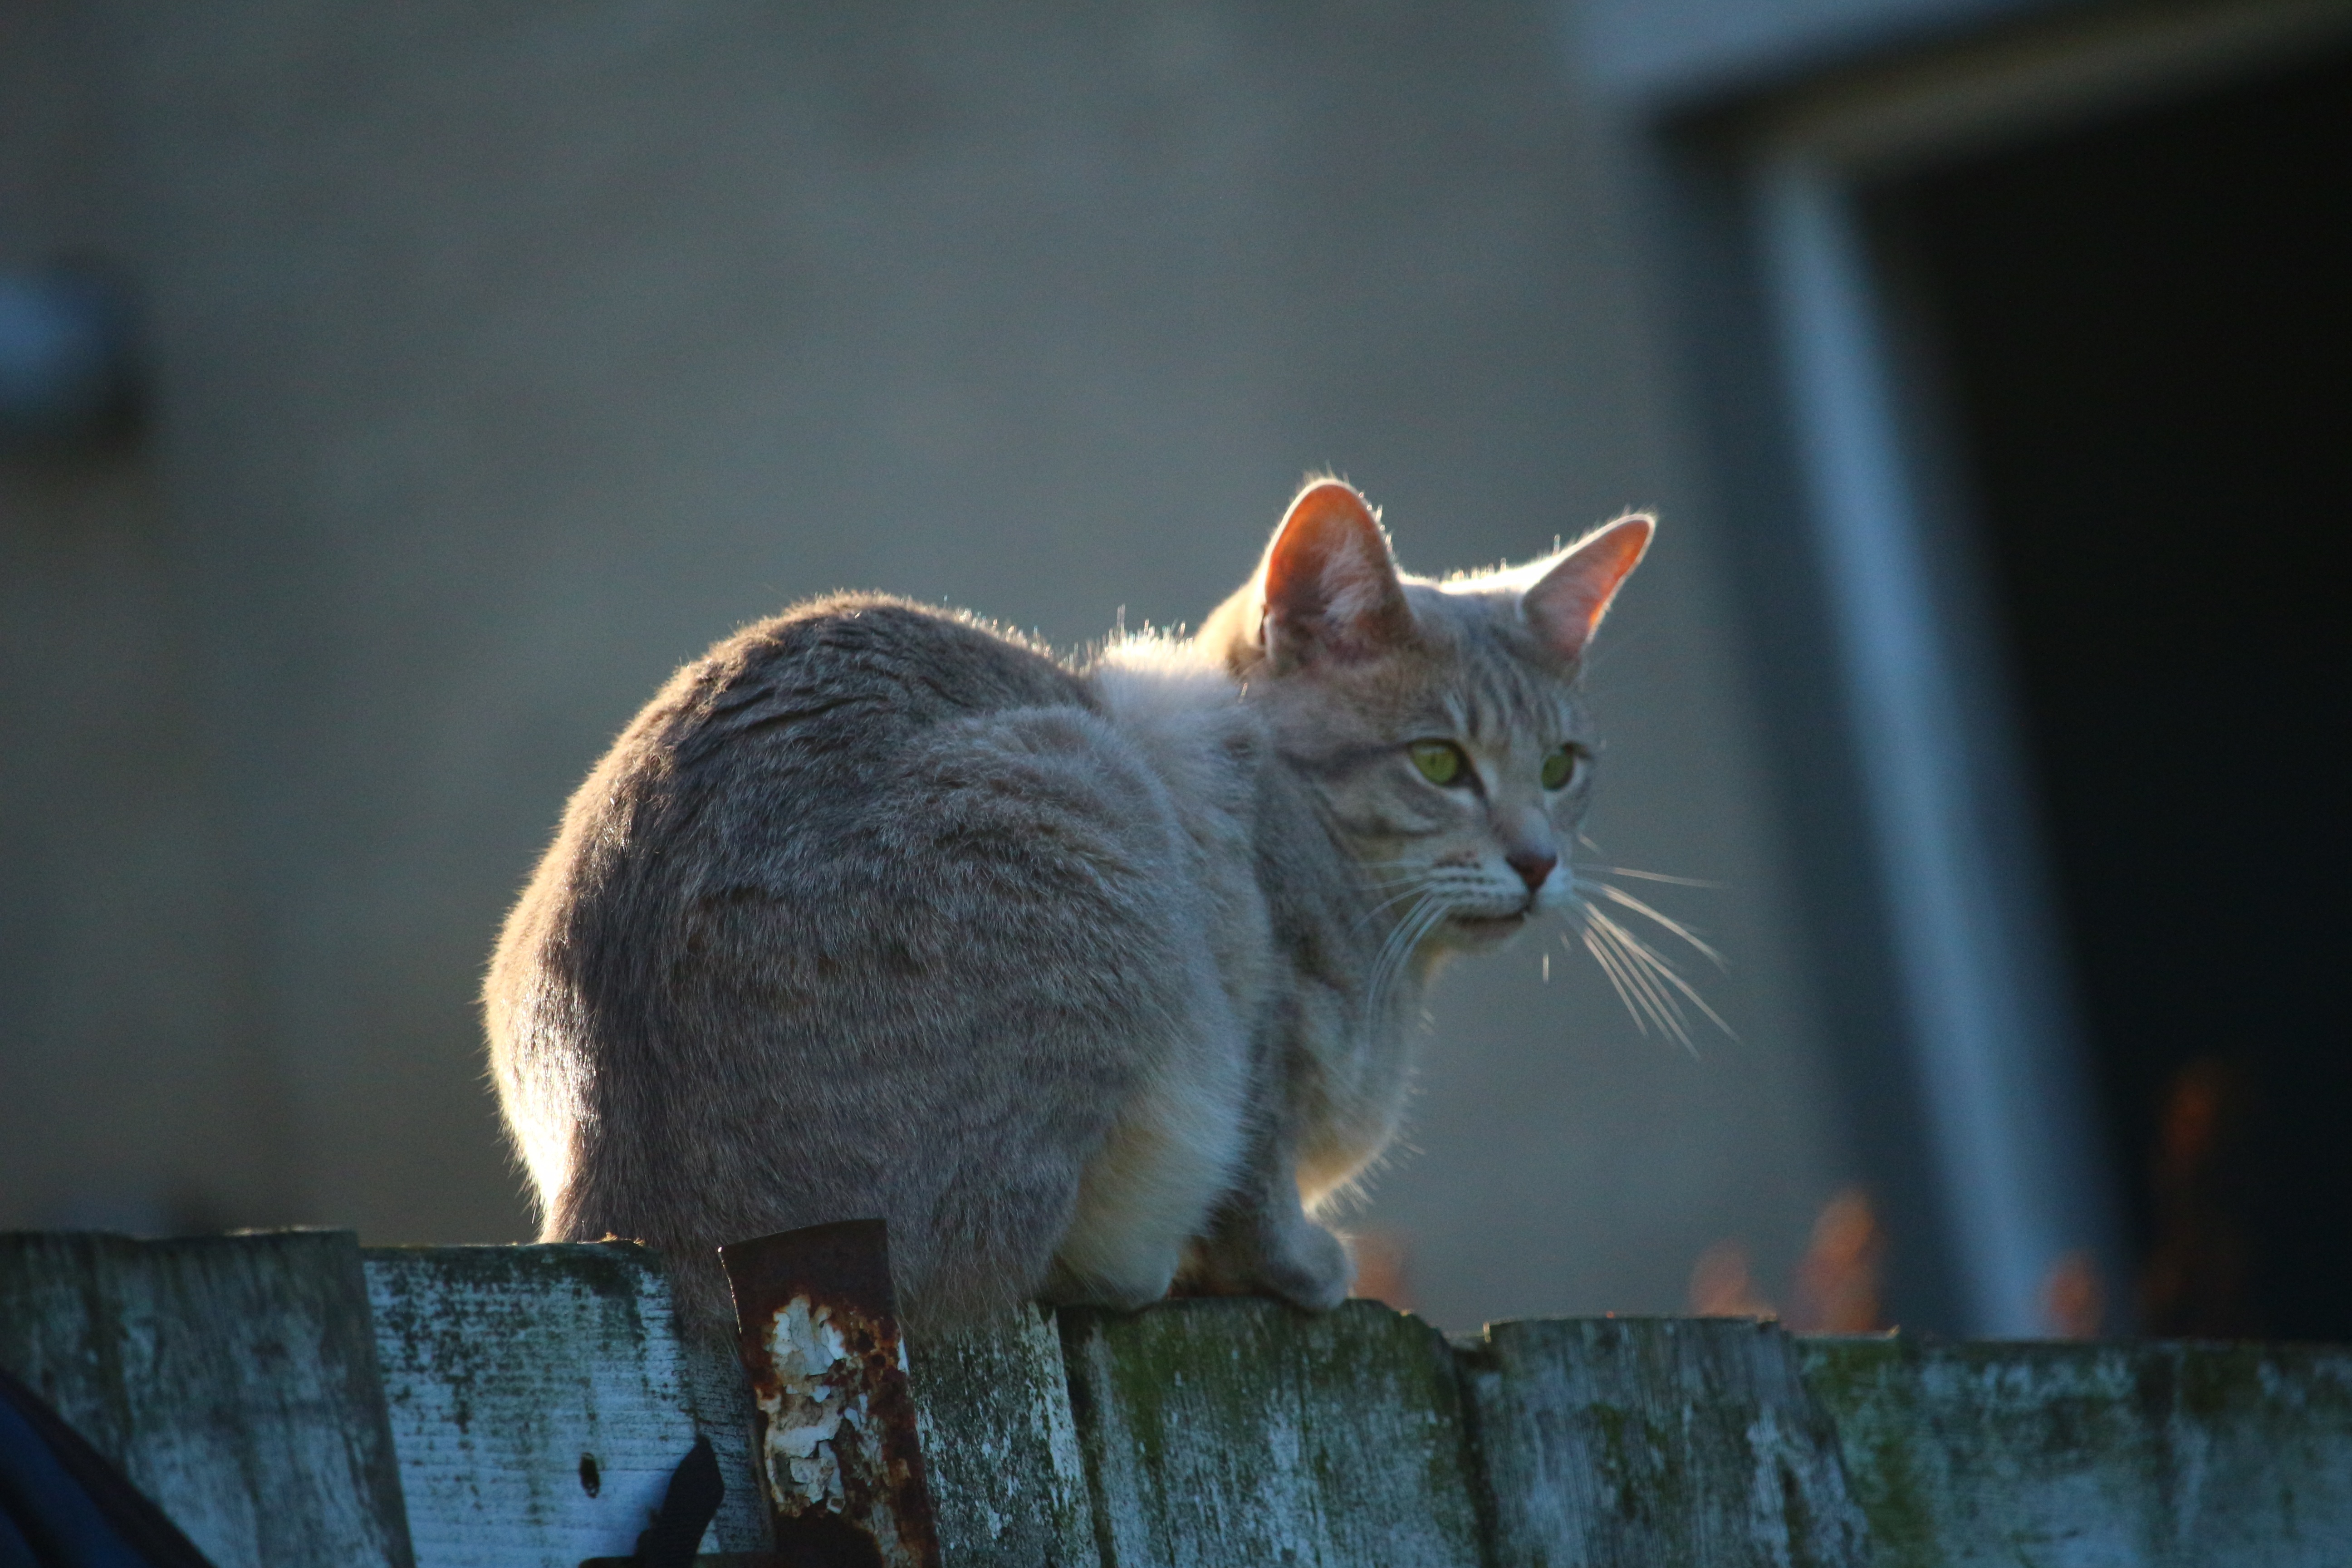
fence, kitten, cat, mammal, fauna, whiskers, vertebrate, breed cat, mackerel, small to medium sized cats, cat like mammal